And Then There Was No One

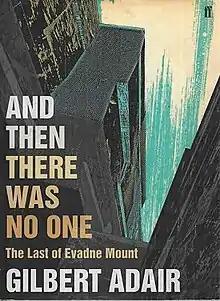
First edition

And Then There Was No One is a novel by Gilbert Adair first published in 2009. After "The Act of Roger Murgatroyd" and "A Mysterious Affair of Style", it is the third book in the Evadne Mount trilogy. However, rather than being yet another more or less straightforward whodunit, albeit with postmodern overtones, "And Then There Was No One" thoroughly blurs the boundaries between reality and fiction; or rather, reality, fiction, and metafiction.